World Travel and Tourism Council

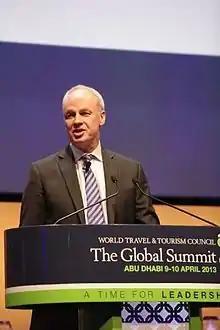
David Scowsill speaking at the 2013 Global Summit, Abu Dhabi

The WTTC organises a global summit each year, usually held in April, with a regional summit held sometime in the third quarter, with up to 1,000 individuals attending each year. Summit attendance is by invitation only.